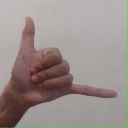
अक्षर: द